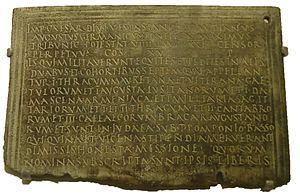
Titus Pomponius Bassus est un sénateur romain du Iᵉʳ siècle, consul suffect en 94 et gouverneur impérial de Cappadoce-Galatie entre 94/96 et 100 pendant les règnes de Domitien, Nerva et Trajan.